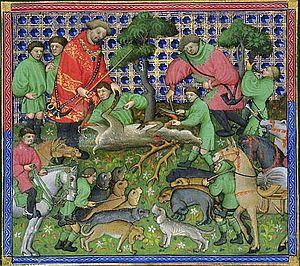
Le civet de cerf est un mets considéré comme l'archétype de la bonne chère et, à ce titre, en dépit de sa rareté, comme l'un des mets emblématiques du repas gastronomique des Français. Il fut chassé dès la Préhistoire et c'est au cours de cette période que se développa autour du cerf un mythe quasi religieux, puis divin, dont on retrouve maintes traces encore aujourd'hui. Connue dès l'Antiquité, sa chair, diversement cuisinée, fut de toutes les tables princières et royales au cours du Moyen Âge.